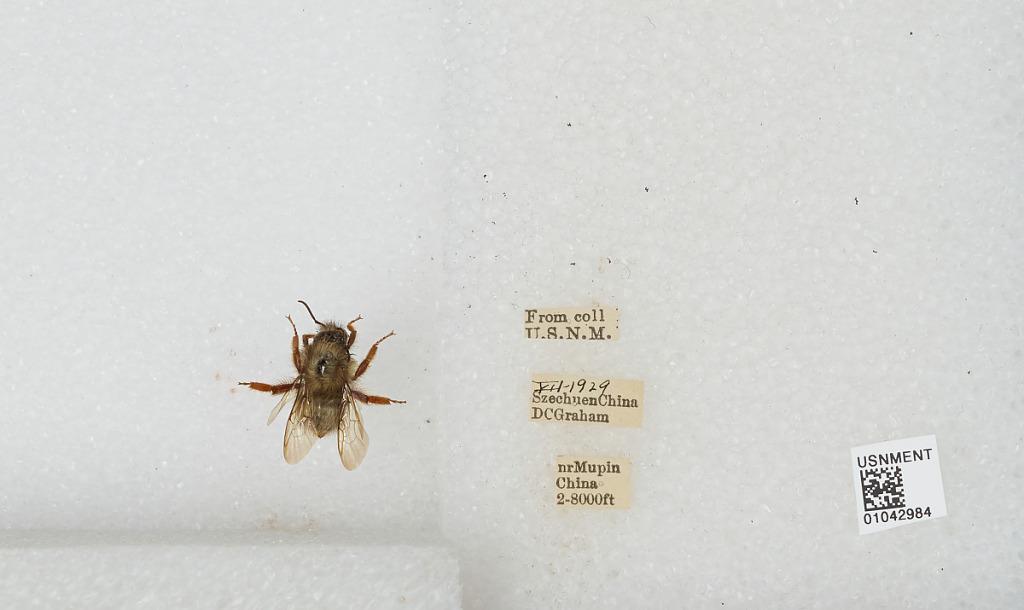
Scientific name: Bombus sp.
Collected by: D. Graham
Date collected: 1929-7-
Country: China
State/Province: Sichuan
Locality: Near Muping